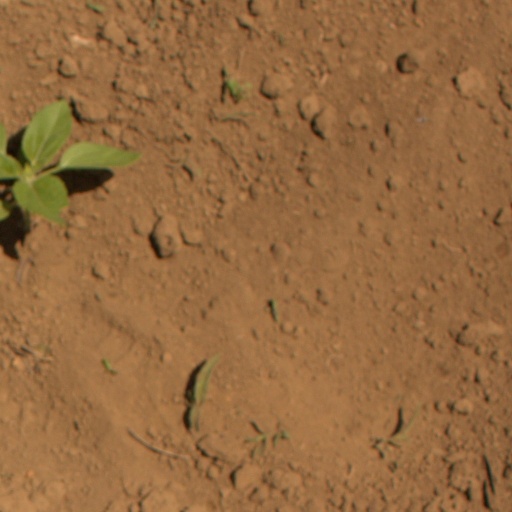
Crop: Jerusalem artichoke